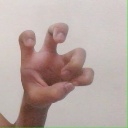
अक्षर: छ